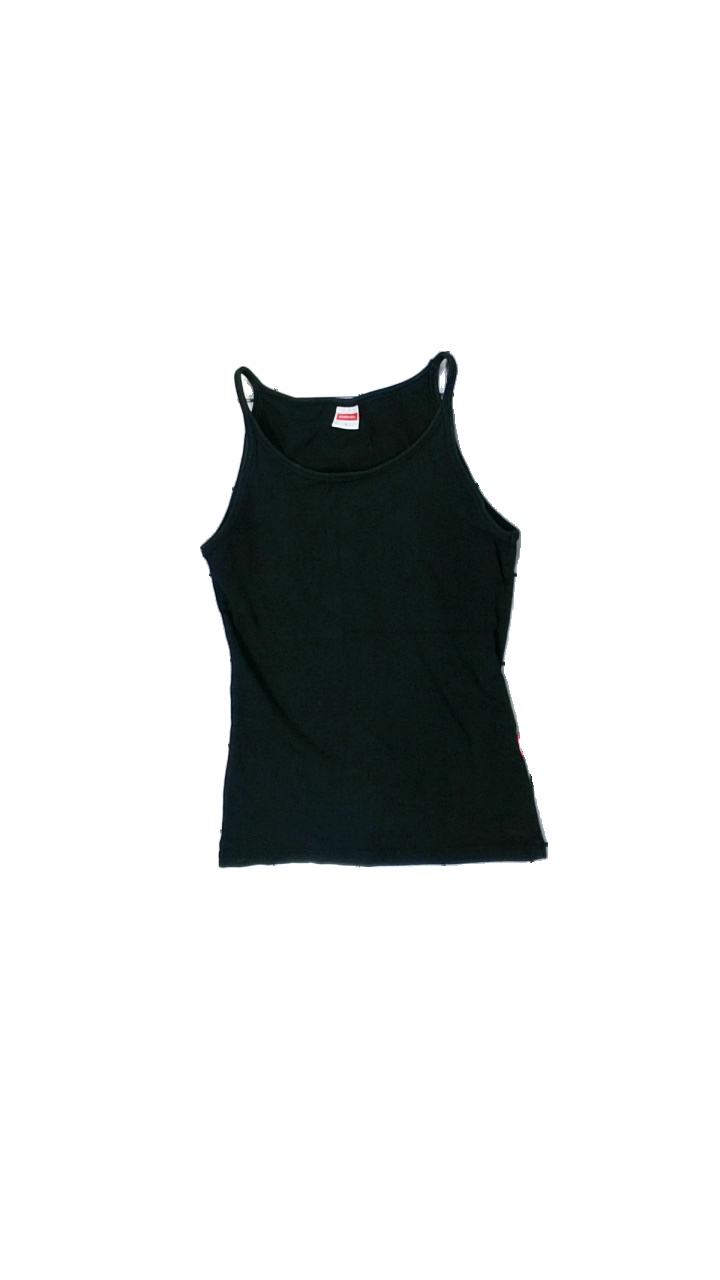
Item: Tank Top (Ladies)
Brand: Newbody
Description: svart linne med luddig färg/urtvättad
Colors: Black
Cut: Regular
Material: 100% cotton
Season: Summer
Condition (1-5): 3
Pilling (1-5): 5
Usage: Export
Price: <50